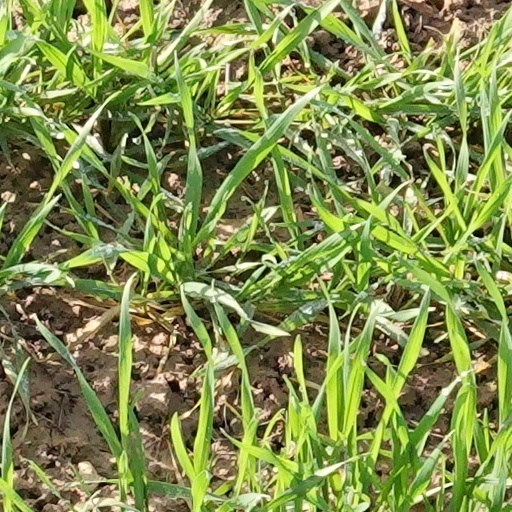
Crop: wheat